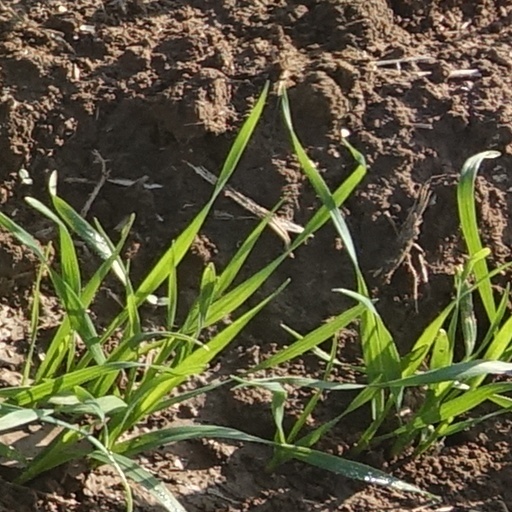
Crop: wheat